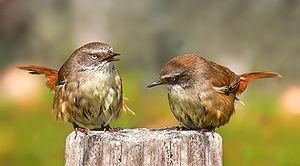
Un séricorne à sourcils blancs (Sericornis frontalis) femelle chantant. Photo prise en Australie du Sud-Est. (photomontage)